North Weare Schoolhouse

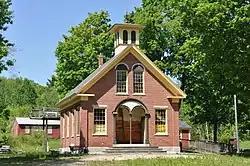

The North Weare Schoolhouse is a historic school building on Old Concord State Road in northern Weare, New Hampshire. Built about 1856, it is a stylistically distinctive vernacular mixing of Federal, Greek Revival, and Italianate styling. It is the most architecturally distinctive of Weare's surviving 19th-century schoolhouses. It was used as a public school until 1952, and then served as a grange hall until the 1980s. The building was listed on the National Register of Historic Places in 1995.